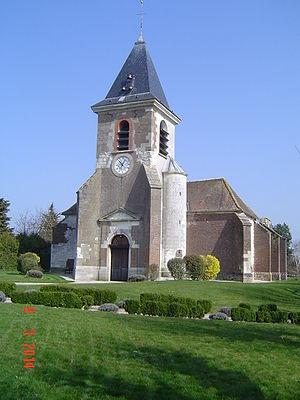
Laines-aux-Bois - L'église
Laines-aux-Bois est une commune française, située dans le département de l'Aube en région Grand Est.